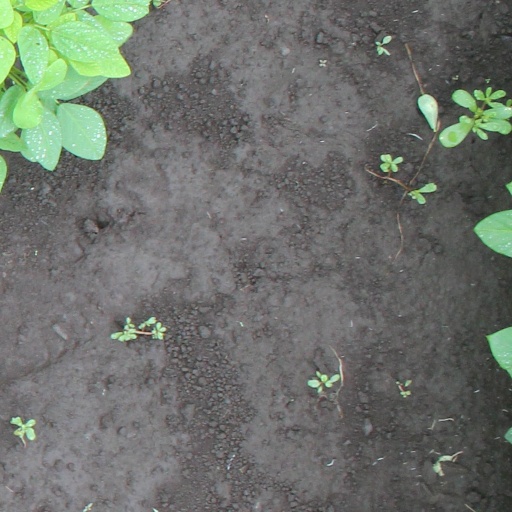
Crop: soybean